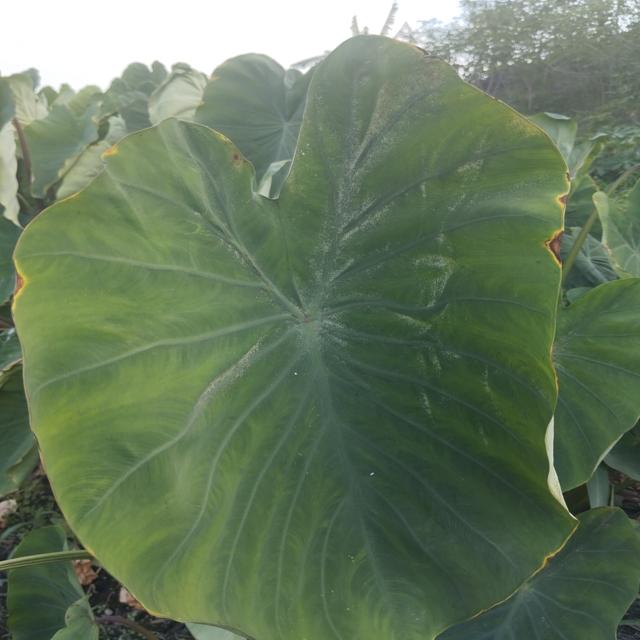
Label: Early_Blight